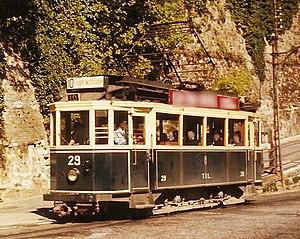
L'ancien tramway de Luxembourg est un réseau de tramway qui a fonctionné de 1875 à 1964 à Luxembourg et était, avec le tramway d'Esch-sur-Alzette ou Minettstram qui fonctionna de 1927 à 1956, un des deux réseaux urbain du Luxembourg. En luxembourgeois, il est appelé Fréiere Stater Tram, soit ancien tramway de la ville en français, « la ville » désignant ici de façon courante de la ville de Luxembourg.